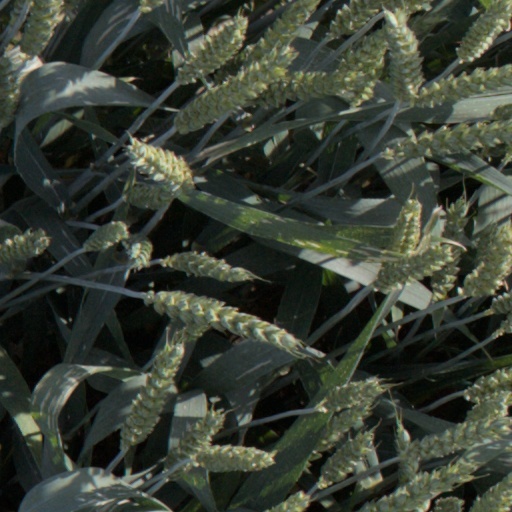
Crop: wheat